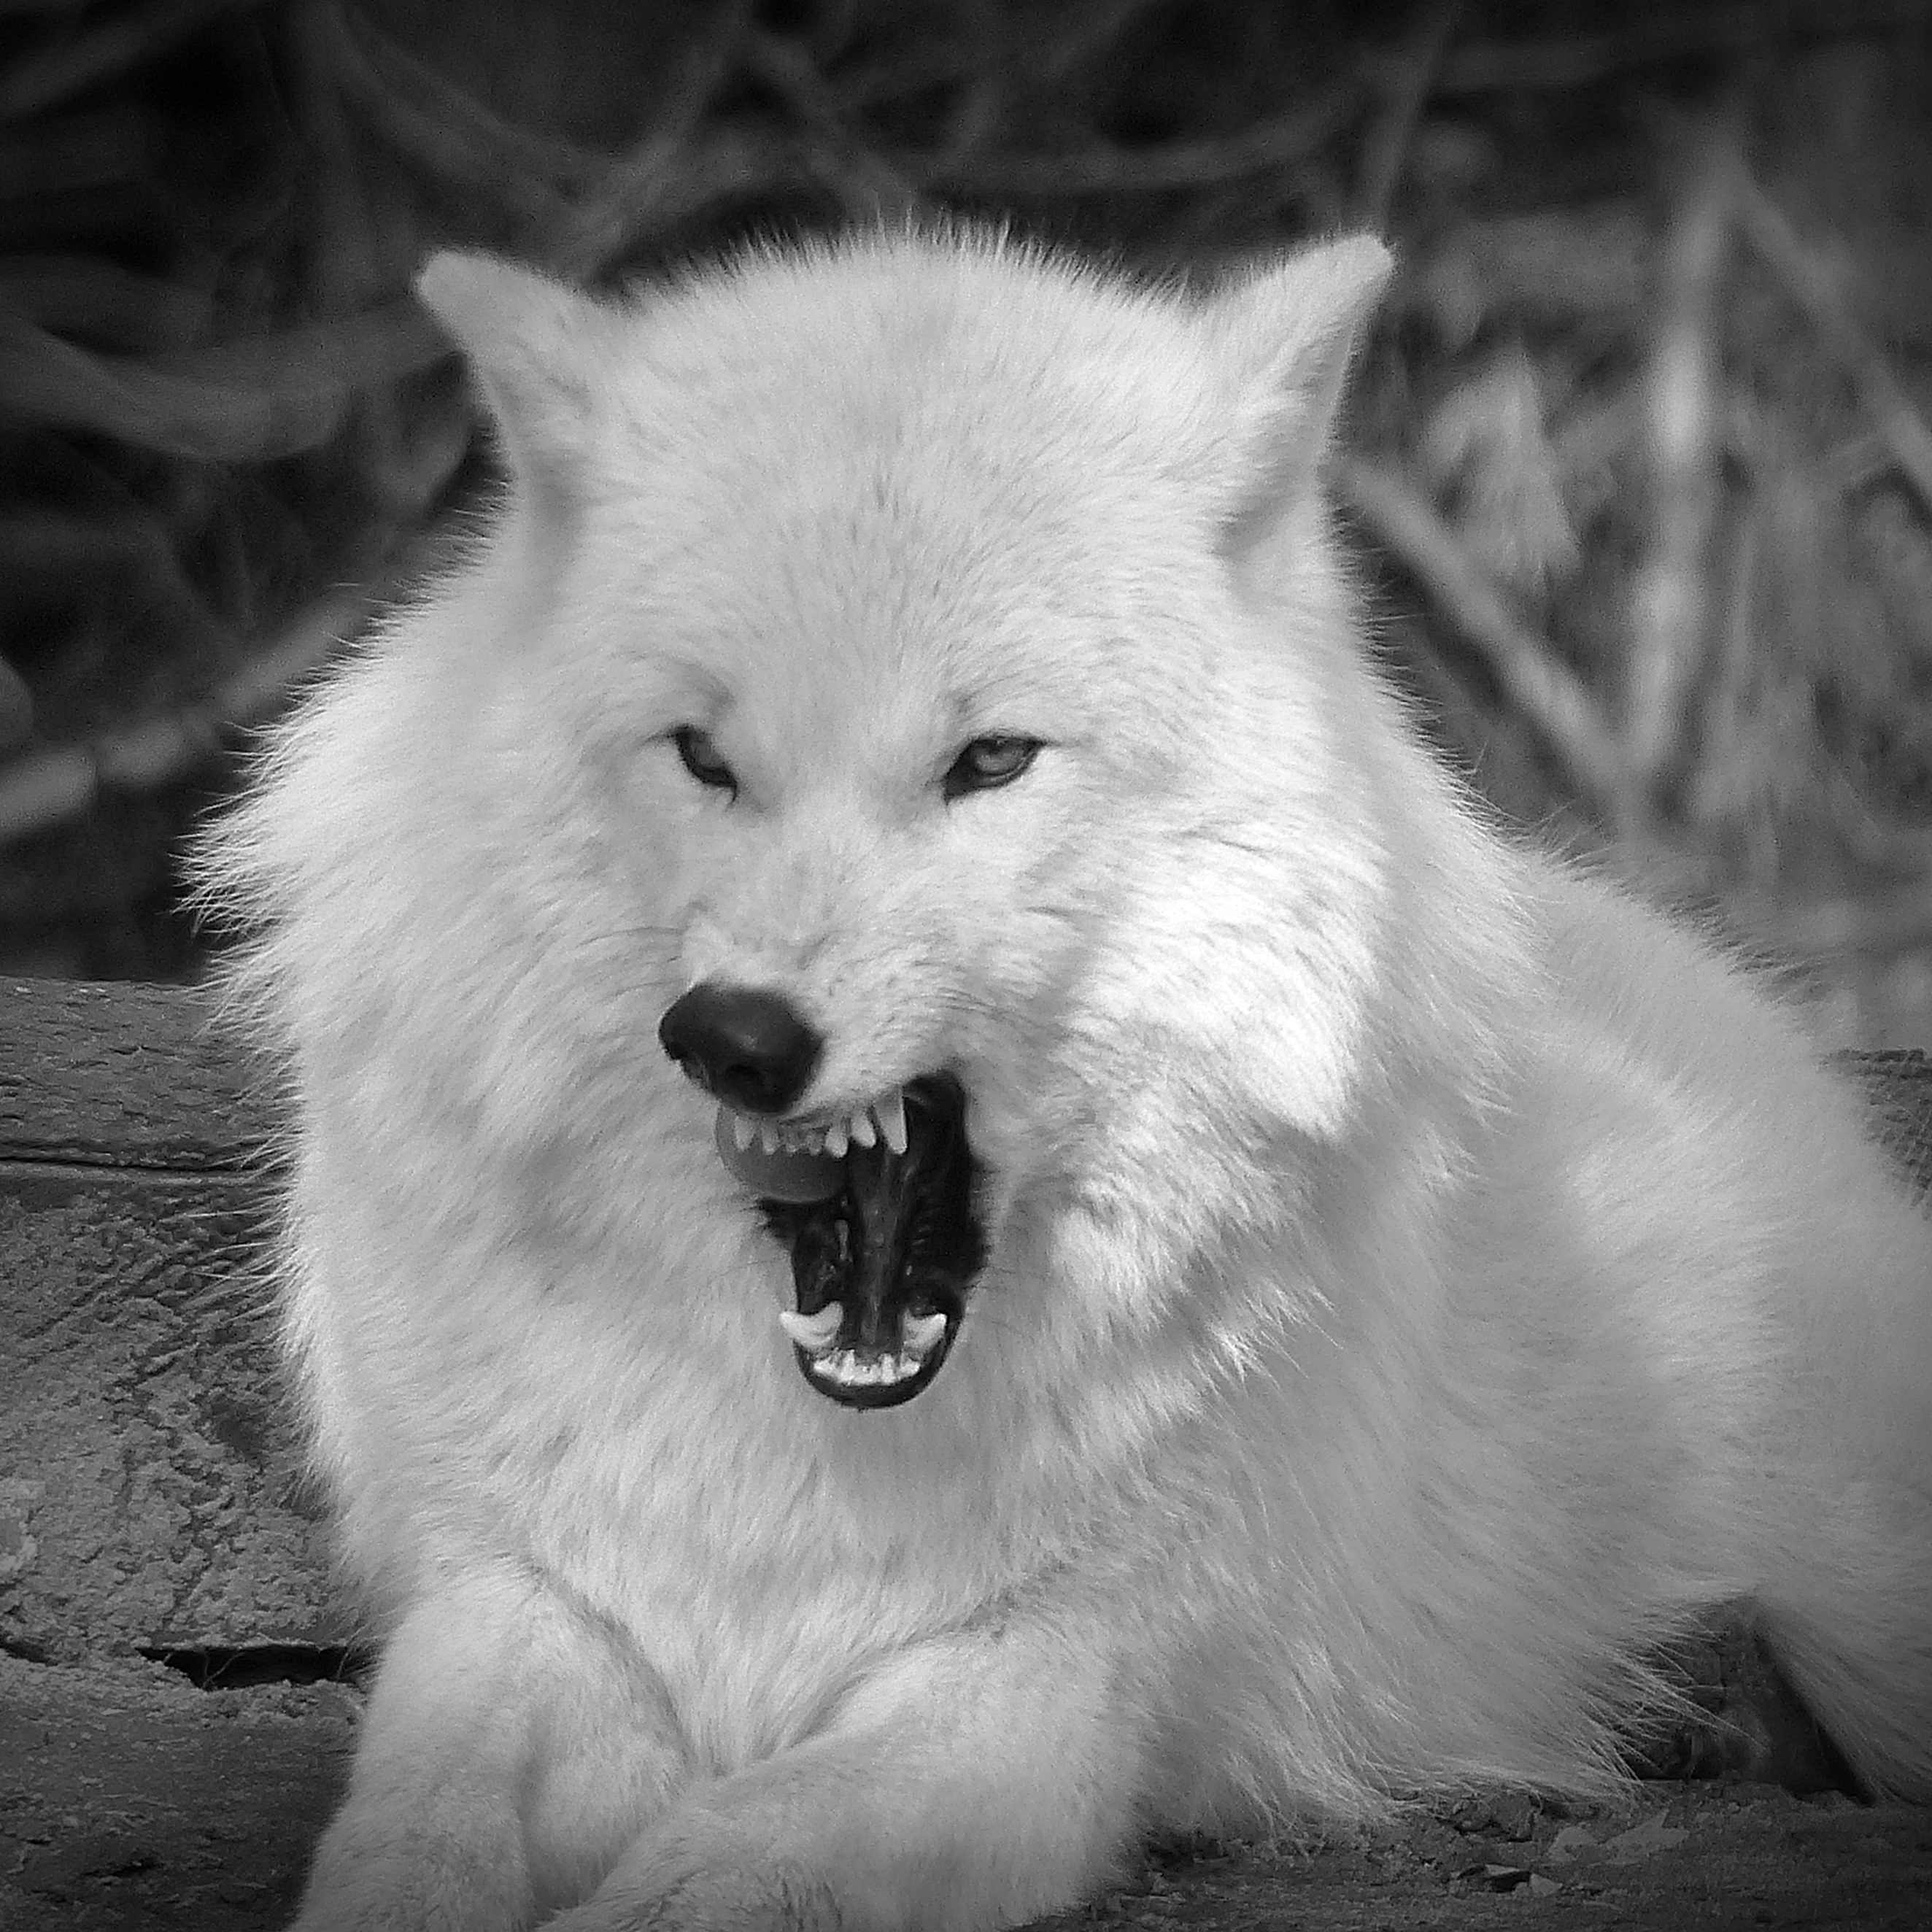
black and white, white, dog, mammal, wolf, predator, monochrome, vertebrate, teeth, tooth, wildlife photography, animal portrait, samoyed, monochrome photography, dog like mammal, dog breed group, greenland dog, japanese spitz, american eskimo dog